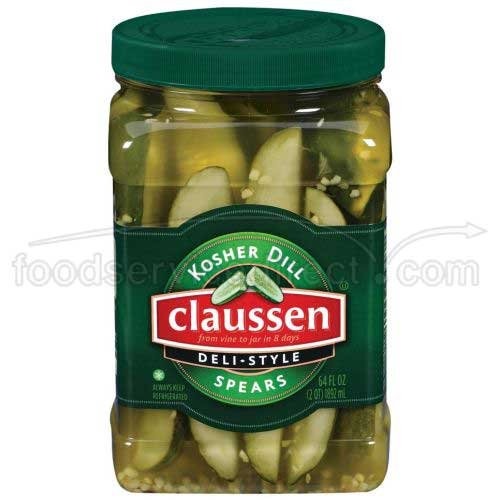
Item Name: Claussen Kosher Dill Natural Spears Pickle, 64 Ounce -- 6 per case.
Value: 6.0
Unit: Count

Price: 9.94